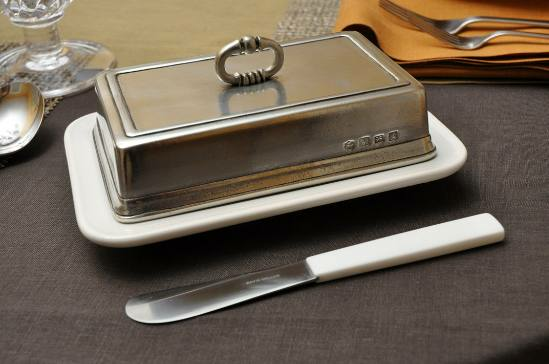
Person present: No